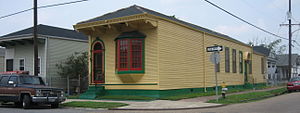
Shotgun House
Shotgun-huse med kun én etage, New Orleans
Shotgun House refererer til en form for familiehus der især er udbredt i den sydlige del af USA.